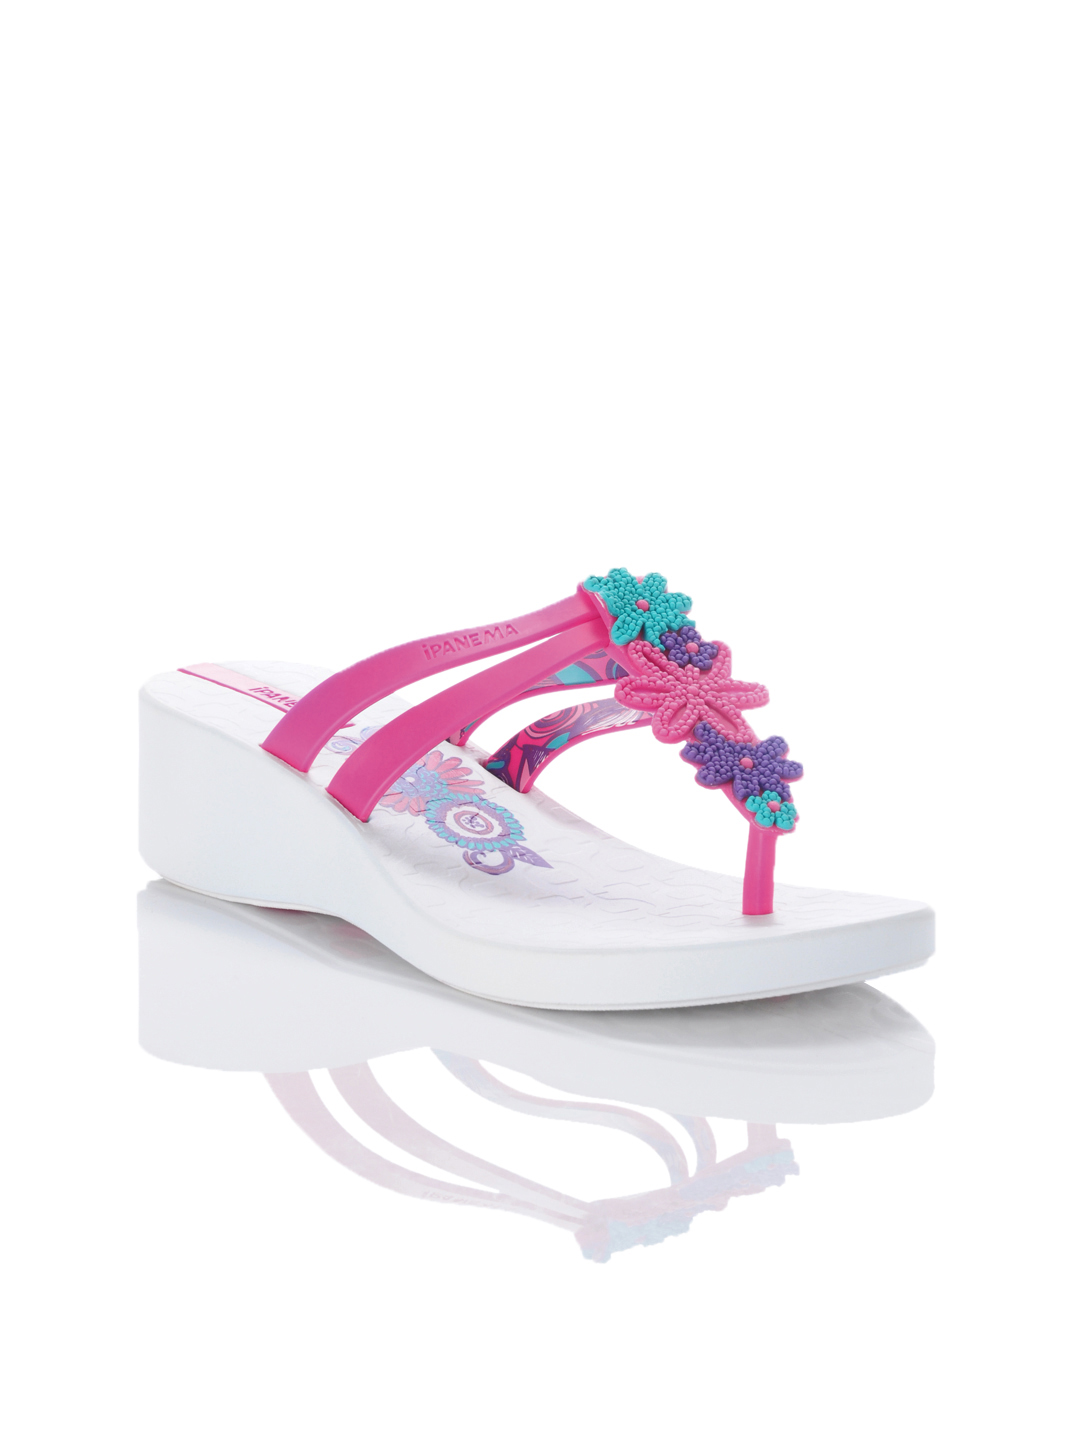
iPanema Women Ritmos White Heels
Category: Footwear / Shoes / Heels
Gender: Women
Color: White
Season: Summer 2012
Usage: Casual